Al Wakrah

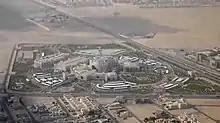
Aerial view of Al Wakrah Hospital in 2014.

The Al Wakrah Development Project was part of the more extensive Qatar National Master Plan, which outlined several urban development goals for the future. The plan's goals for Al Wakrah were devised on the notion that the city's population would increase to 600,000 by 2030. Currently, it is unknown whether the Al Wakrah New Downtown project and the other smaller-scale projects are still underway or have been abandoned.